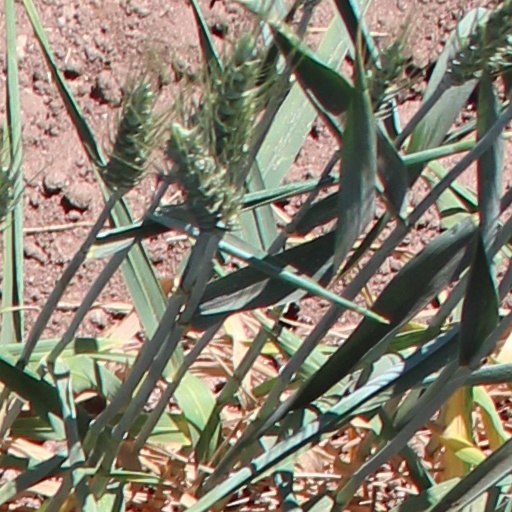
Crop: wheat